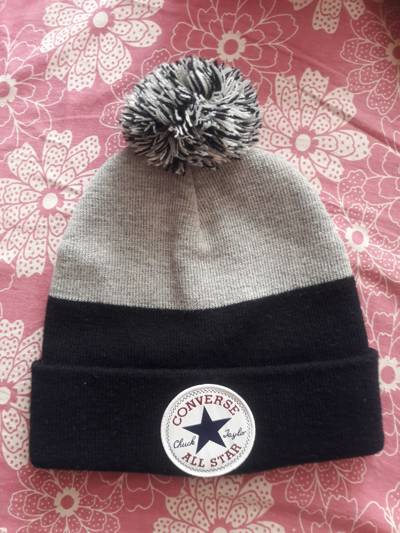
Waste category: clothes